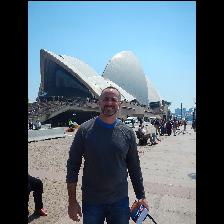
Label: Human